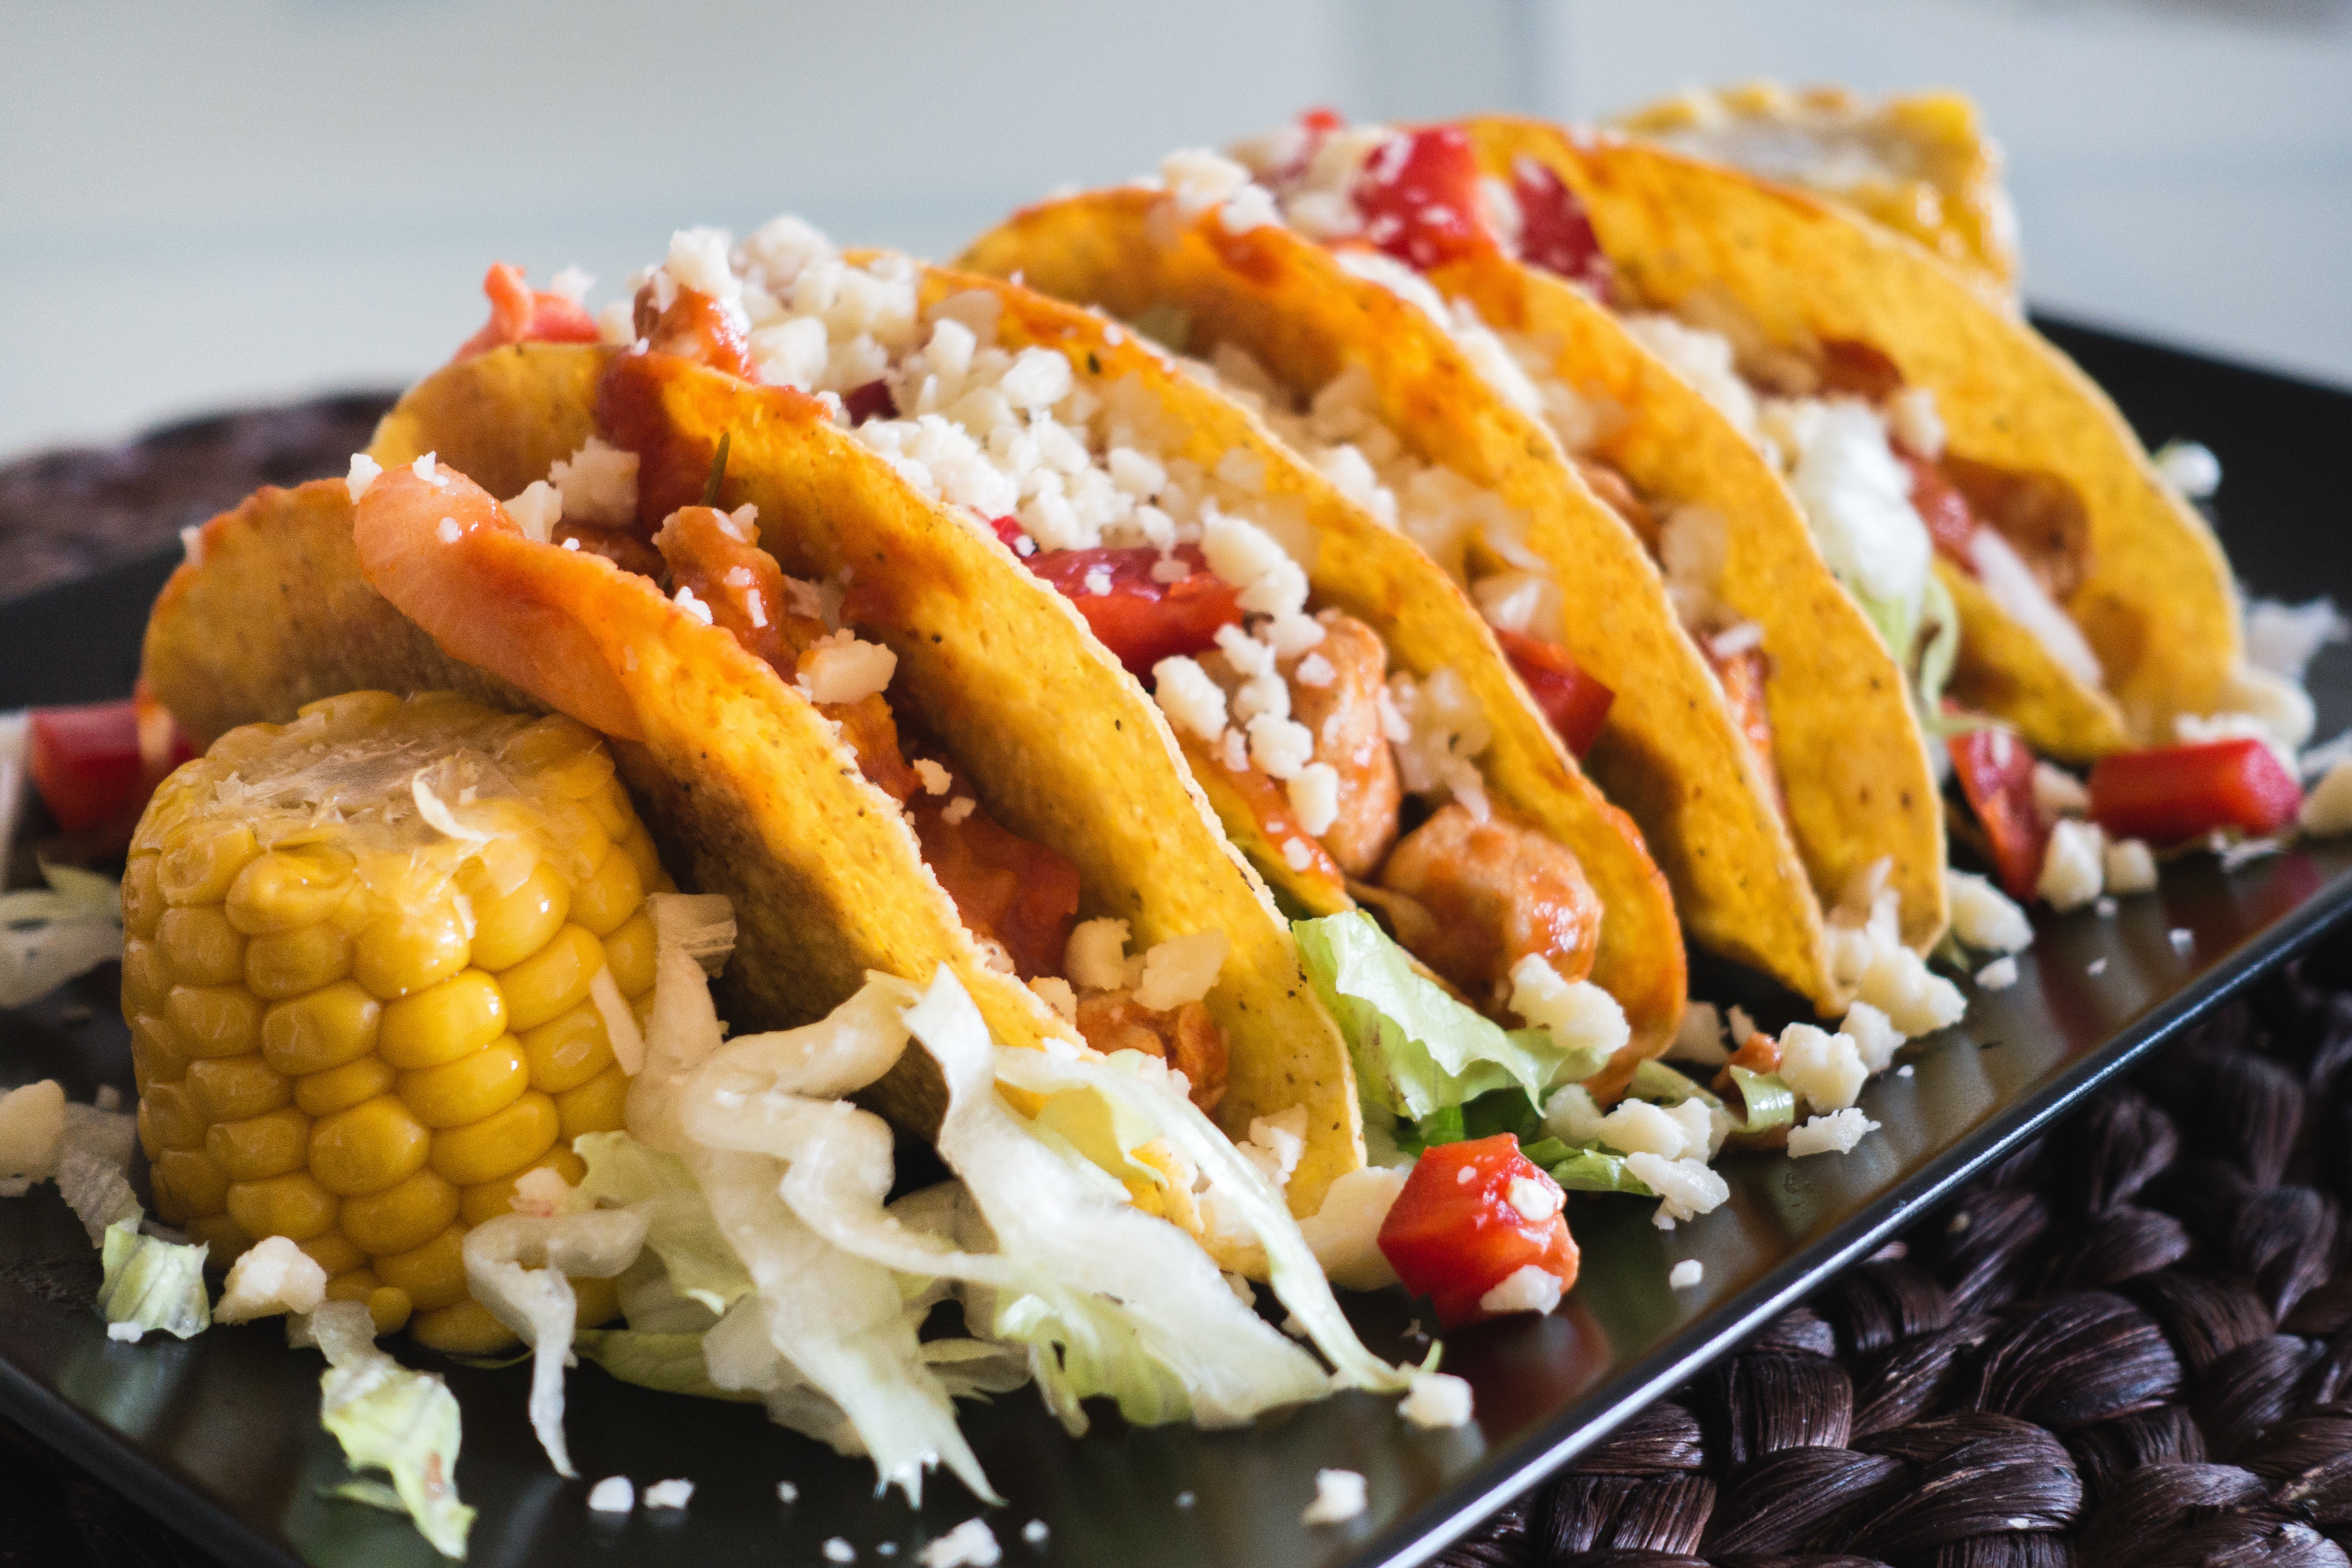
dish, food, cuisine, ingredient, taco, produce, staple food, vegetarian food, fried food, Southwestern united states food, recipe, mexican food, meal, vegetable, meat, Tex mex food, fast food, omurice, costa rican cuisine